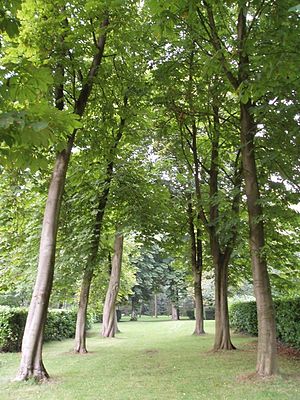
National Trust
National Trust overtog i 1960 haveanlægget Whipsnade trækatedral.
The National Trust for Places of Historic Interest or Natural Beauty, ofte kaldet blot National Trust, er en velgørenhedsorganisation grundlagt i 1895, der arbejder for bevaring af smukke eller historisk interessante bygninger og naturområder i England, Wales and Nordirland. Organisationen opererer ikke i Skotland, hvor der findes en uafhængig National Trust for Scotland.